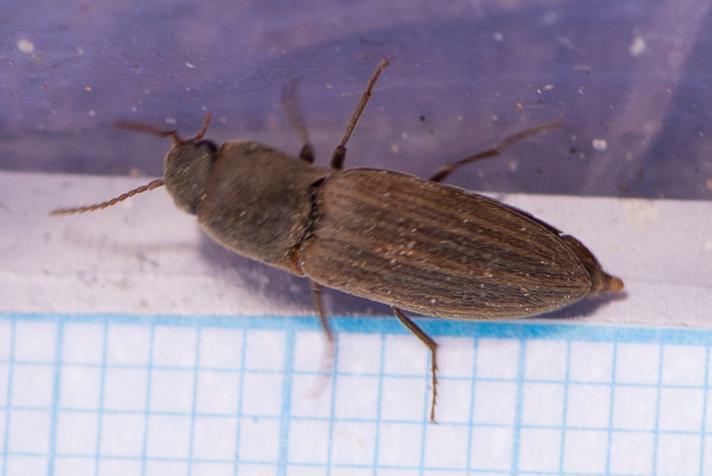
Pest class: clickbeetles_wireworms